History of steam road vehicles

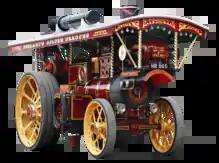
Steam-powered showman's engine from England

The history of steam road vehicles encompasses the development of vehicles powered by a steam engine for use on land and independent of rails, whether for conventional road use, such as the steam car and steam waggon, or for agricultural or heavy haulage work, such as the traction engine.